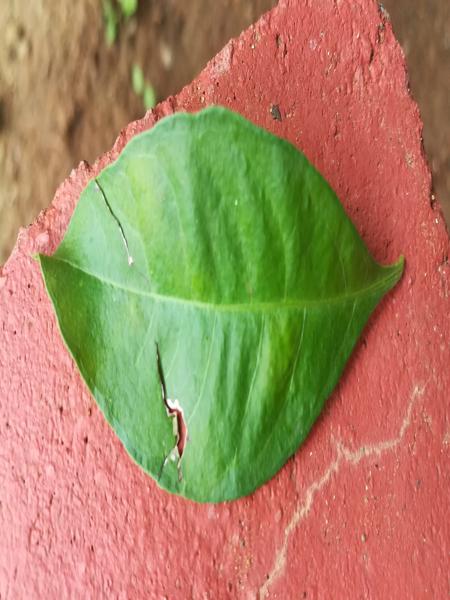
Plant: Henna